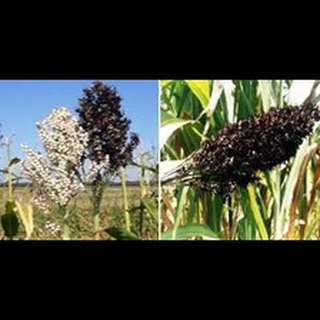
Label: wheat_smut